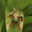
Label: frog